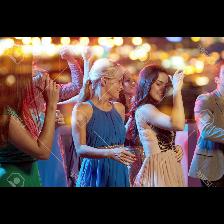
Label: Human